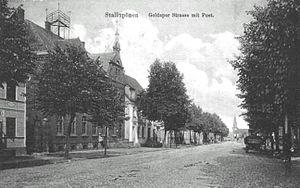
L' arrondissement de Stallupönen, renommé après 1938 Kreis Ebenrode, puis en 1939 Landkreis Ebenrode, est une entité territoriale de l'ancienne province de Prusse-Orientale qui faisait partie de l'Allemagne. Cet arrondissement appartenait au district de Gumbinnen.